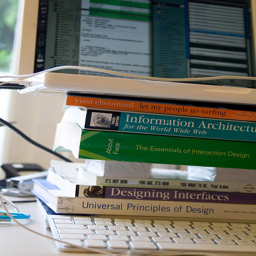
Stack of assorted books next to electronic keyboard.
A pile of books underneath a computer screen
Stack of books sitting in front of a keyboard.
There is a large pile of books by the computer.
Architecture books holding a laptop up above a keyboard